Latin Church

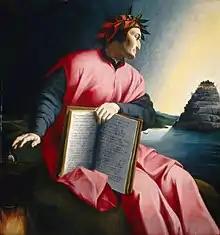
Dante gazes at purgatory (shown as a mountain) in this 16th-century painting.

Another doctrine of Latin Christianity is purgatory, about which Latin Christianity holds that "all who die in God's grace and friendship but still imperfectly purified" undergo the process of purification which the Catholic Church calls purgatory, "so as to achieve the holiness necessary to enter the joy of heaven". It has formulated this doctrine by reference to biblical verses that speak of purifying fire ( and ) and to the mention by Jesus of forgiveness in the age to come. It bases its teaching also on the practice of praying for the dead in use within the church ever since the church began and which is mentioned even earlier in 2 Macc 12:46.